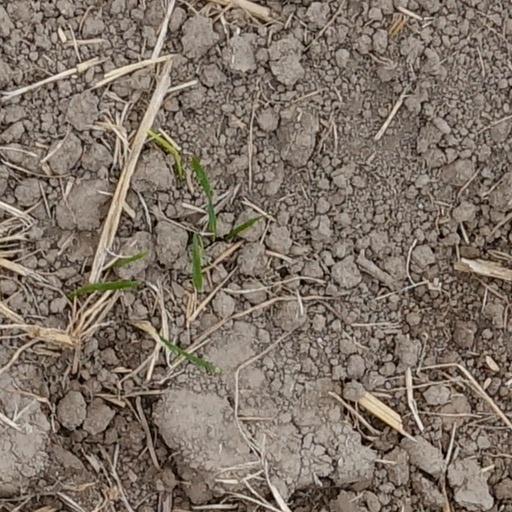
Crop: wheat